Beffe

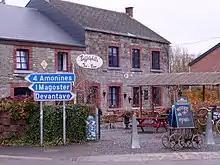
Lunchroom in Beffe

Beffe is a village of Wallonia and a district of the municipality of Rendeux, located in the province of Luxembourg, Belgium.